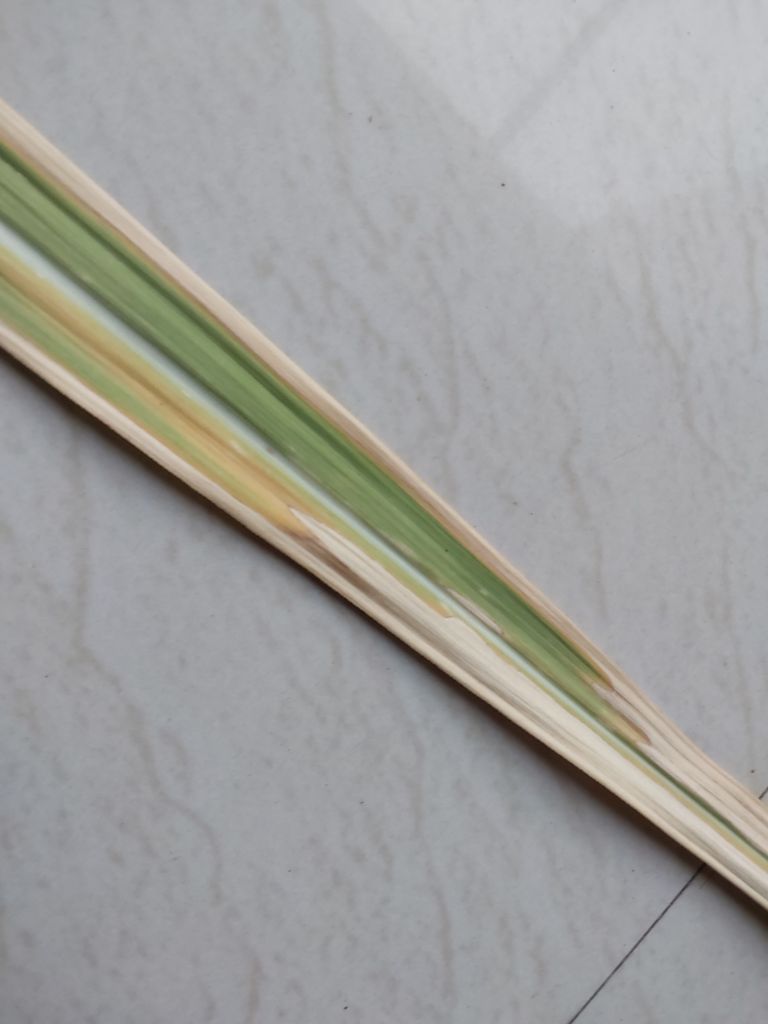
Label: Banded Chlorosis